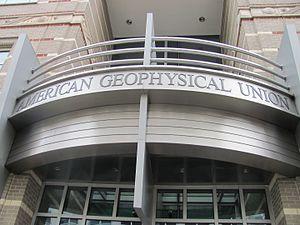
L'Union américaine de géophysique est une organisation à but non lucratif de géophysiciens qui compte 41 000 membres provenant de 130 pays. Les activités de l'AGU sont concentrées sur l'organisation et la dissémination de l'information scientifique dans le domaine de la géophysique, domaine interdisciplinaire et international. L'AGU divise la géophysique en quatre branches fondamentales : l'atmosphère et l'océan, la Terre solide, l'hydrologie et l'espace.